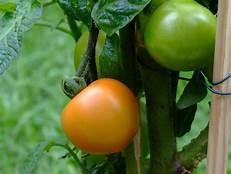
Label: tomato